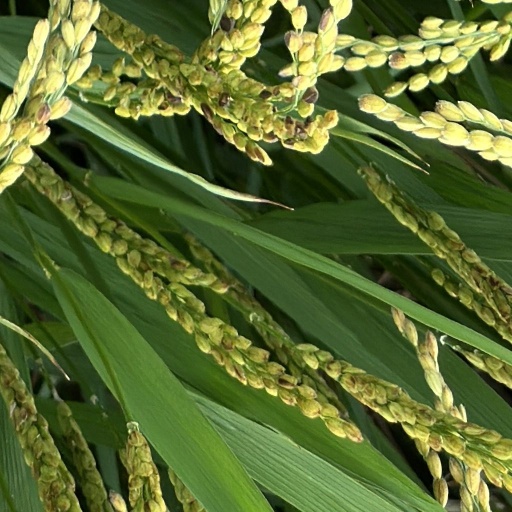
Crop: rice